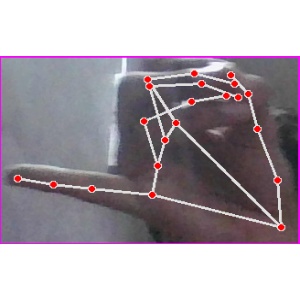
अक्षर: च